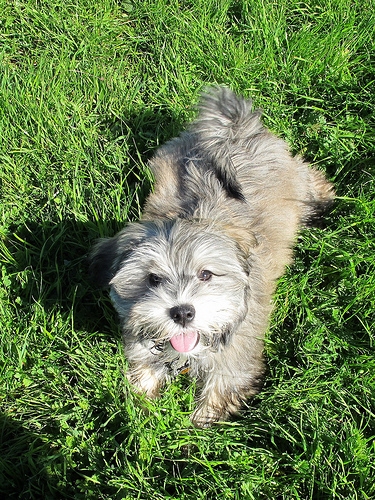
Animal: dog
Breed: havanese